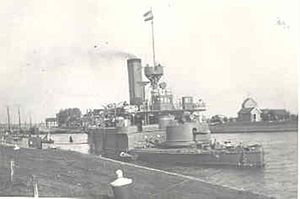
Kystpanserskib / Lande og skibe
Kystpanserskibe var krigsskibe, der var beregnet til tjeneste i kystnære farvande. Lige som de søgående panserskibe var de beskyttet af panser, men de adskilte sig ved at have lavere rækkevidde og fart. Denne prioritering betød, at man med et lille deplacement kunne få skibe med stor slagkraft og god beskyttelse. De var typisk mindre end de søgående panserskibe og havde deplacementer fra 1.000 til 8.000 tons.